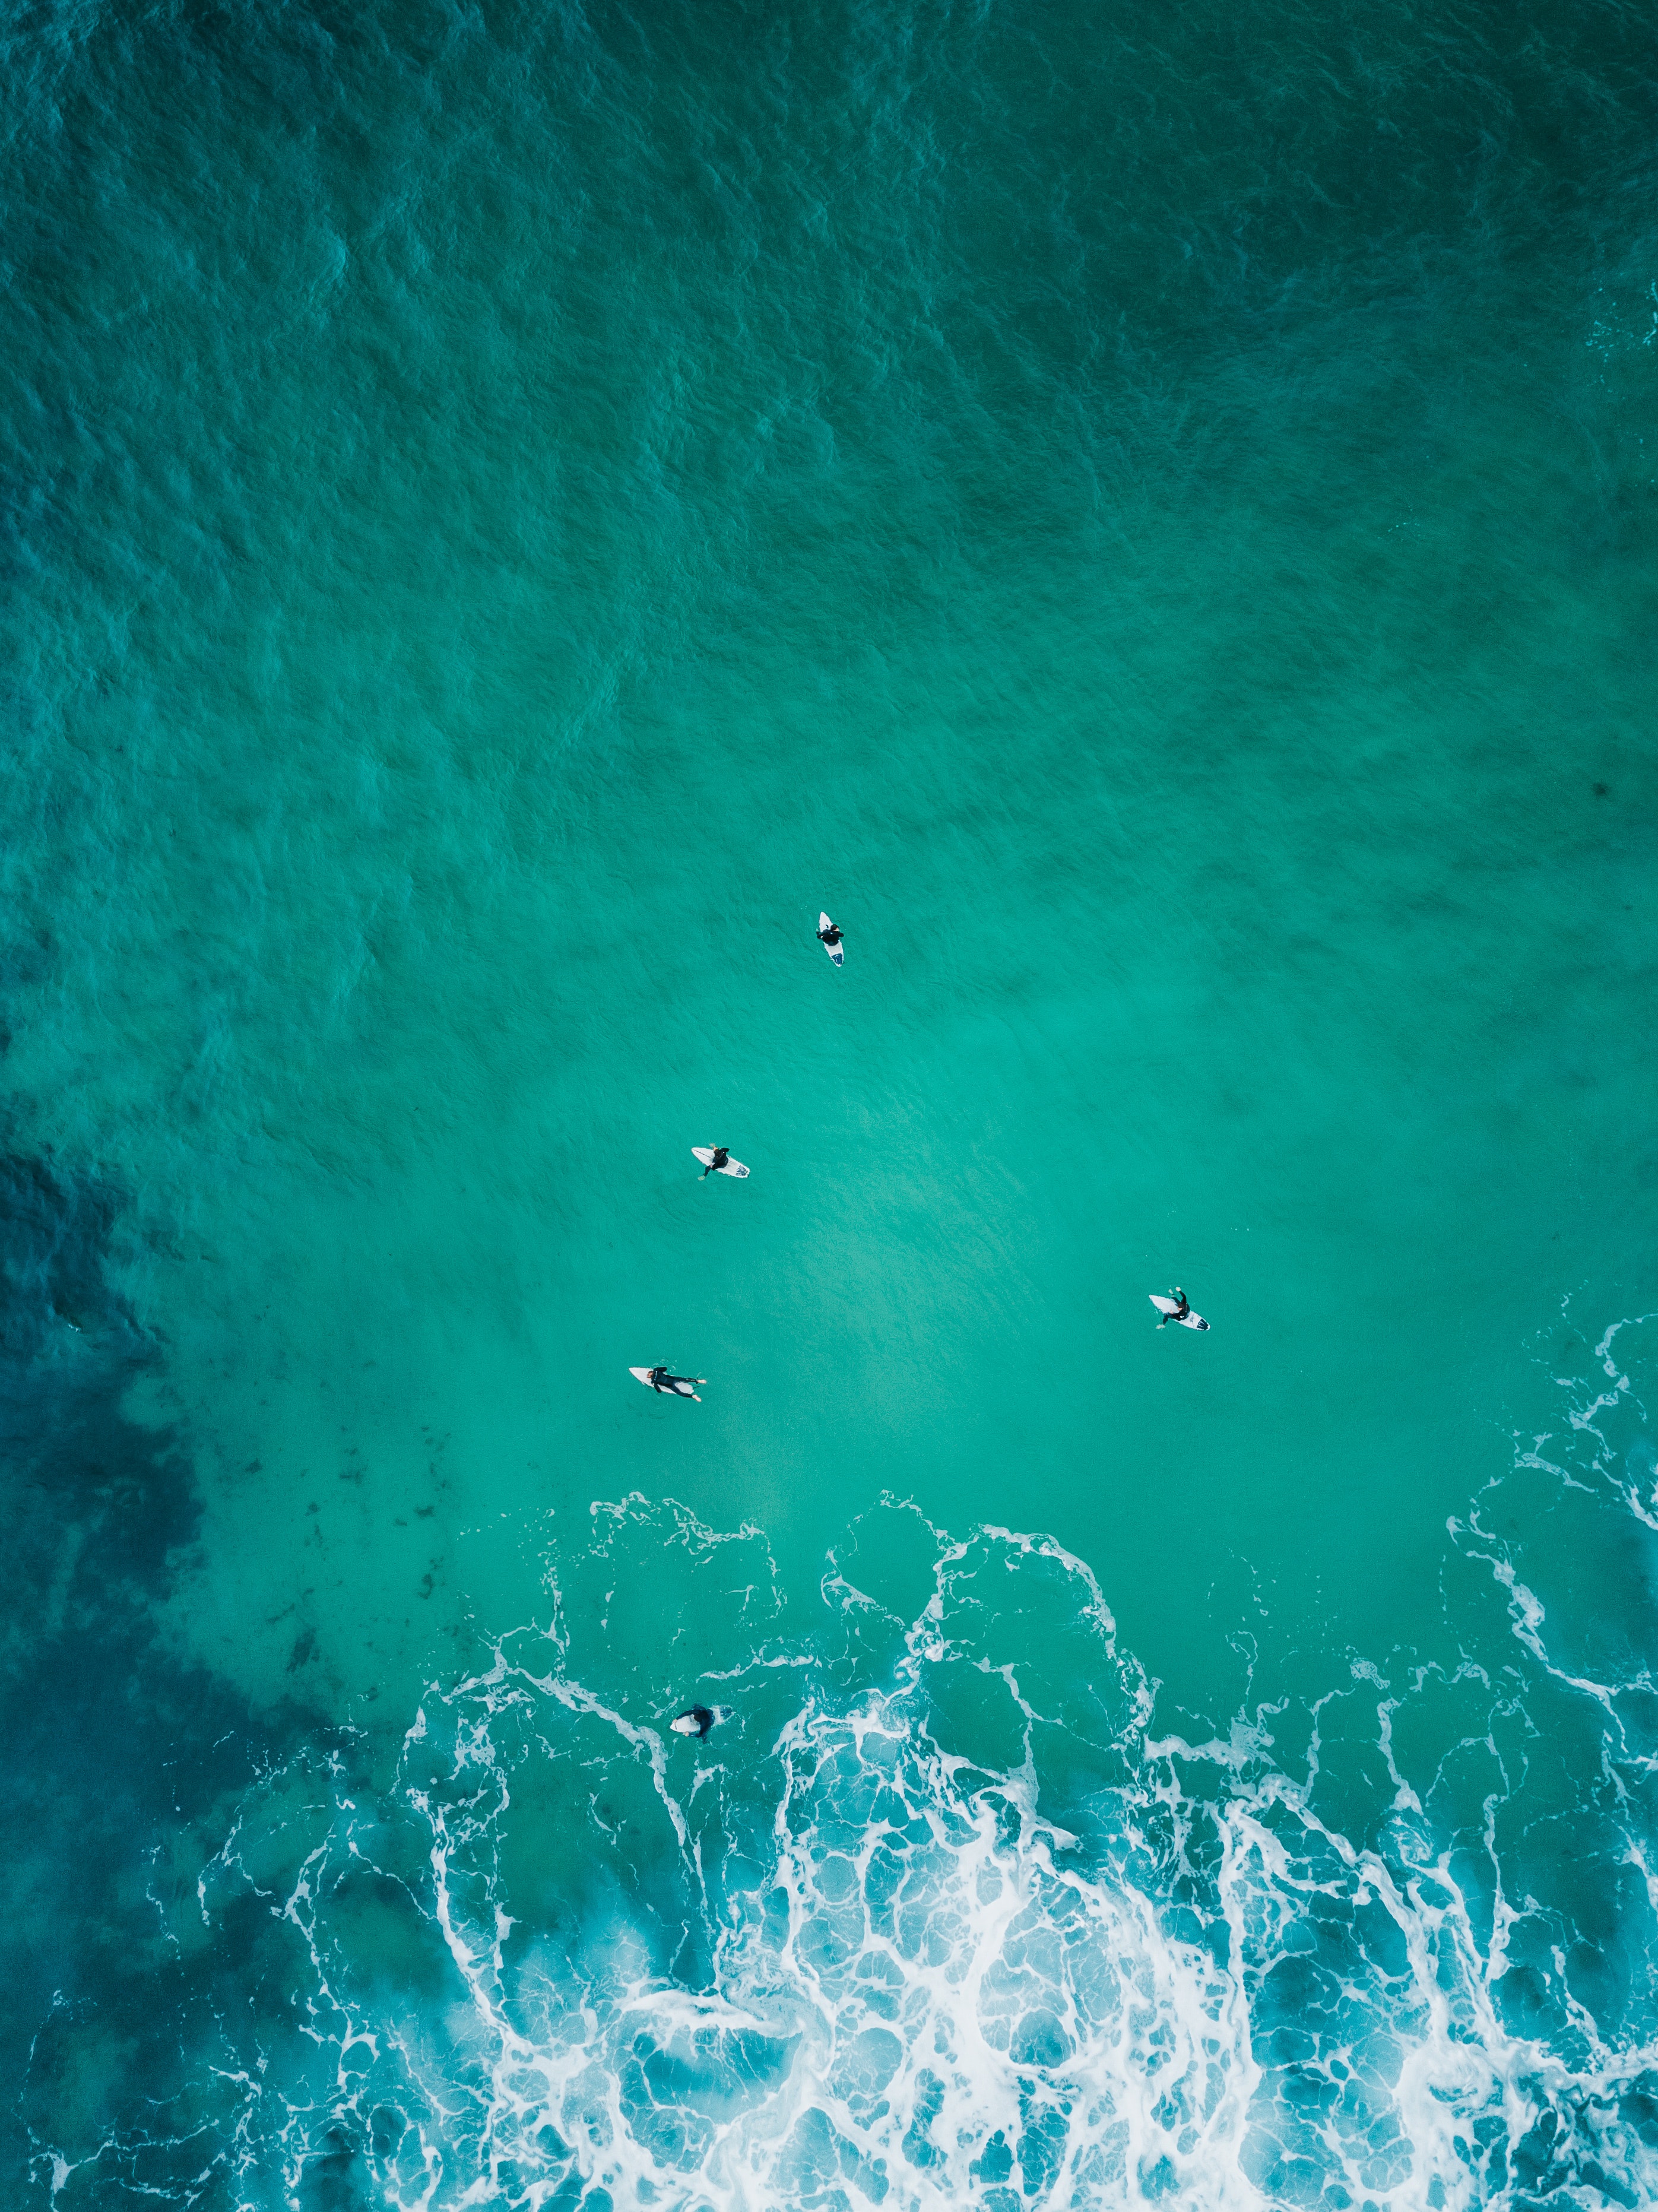
water, green, body of water, sea, underwater, turquoise, aqua, wave, sky, ocean, water resources, marine biology, computer wallpaper, calm